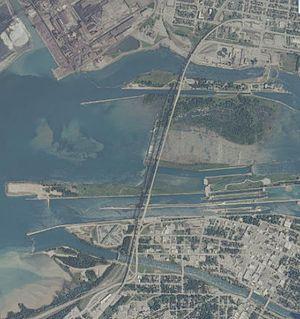
Le pont international ferroviaire de Sault Ste. Marie est un pont ferroviaire reliant les deux villes de Sault Ste. Marie au Michigan et en Ontario).